Three Peaks Race

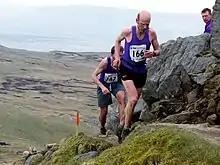
Three Peaks Race 2008

The Three Peaks Race is a fell race held annually on the last weekend in April, starting and finishing in Horton in Ribblesdale. The course traverses the Yorkshire Three Peaks. The present distance is about .